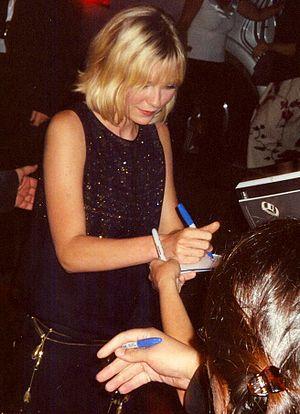
Les Suédo-Américains sont les Américains d'origine suédoise. Ils sont le plus souvent arrivés par grands groupes d'immigrants en provenance de Suède à la fin du XIXᵉ siècle et au début du XXᵉ siècle.